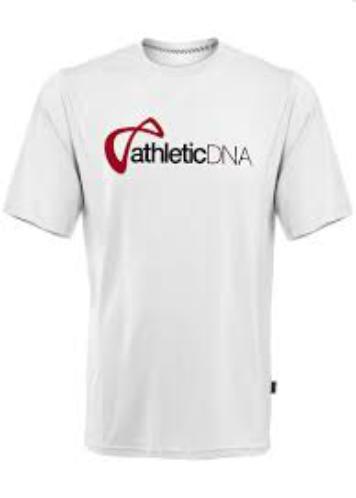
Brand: Athletic DNA
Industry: Clothes